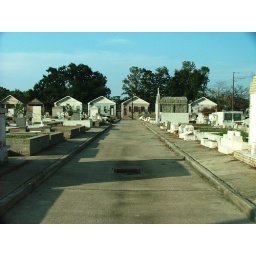
Above-ground cemeteries are necessary when the water table is three feet below ground level.